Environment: real
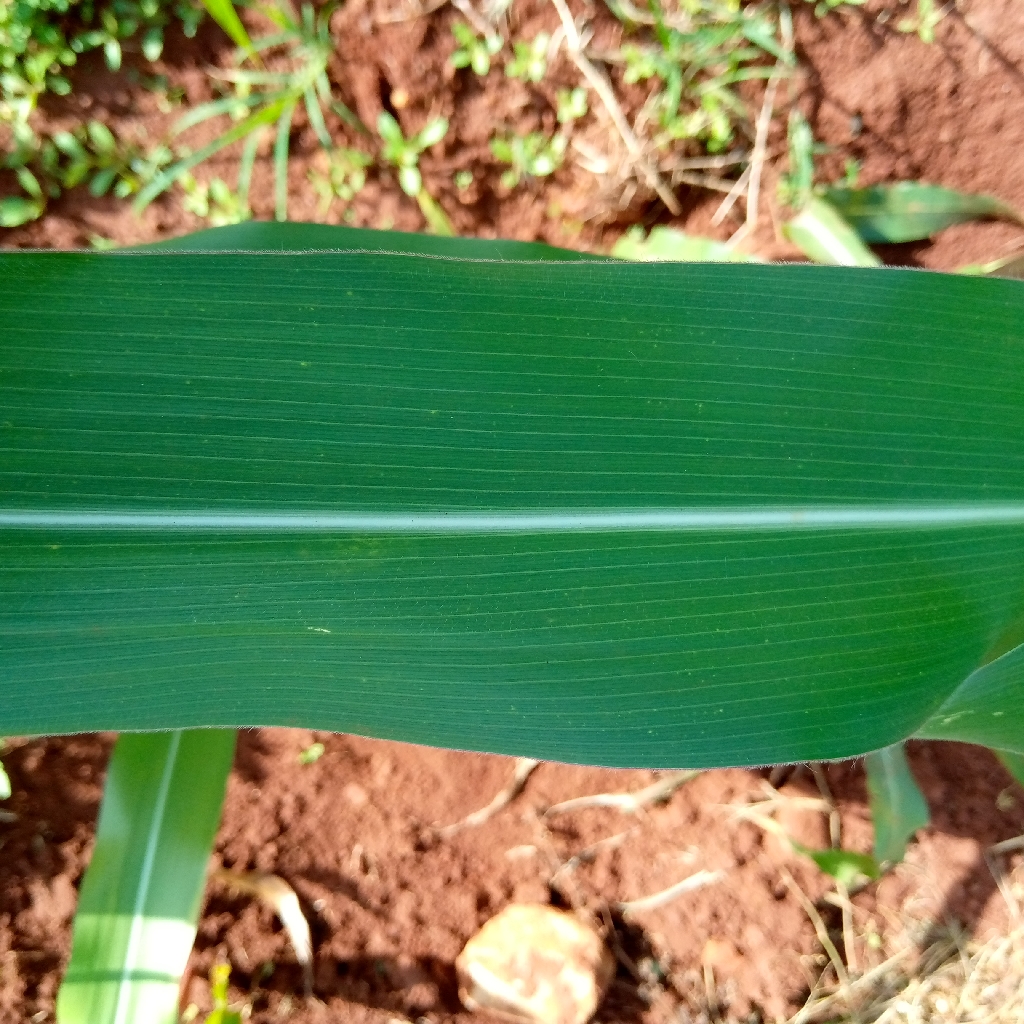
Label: healthy